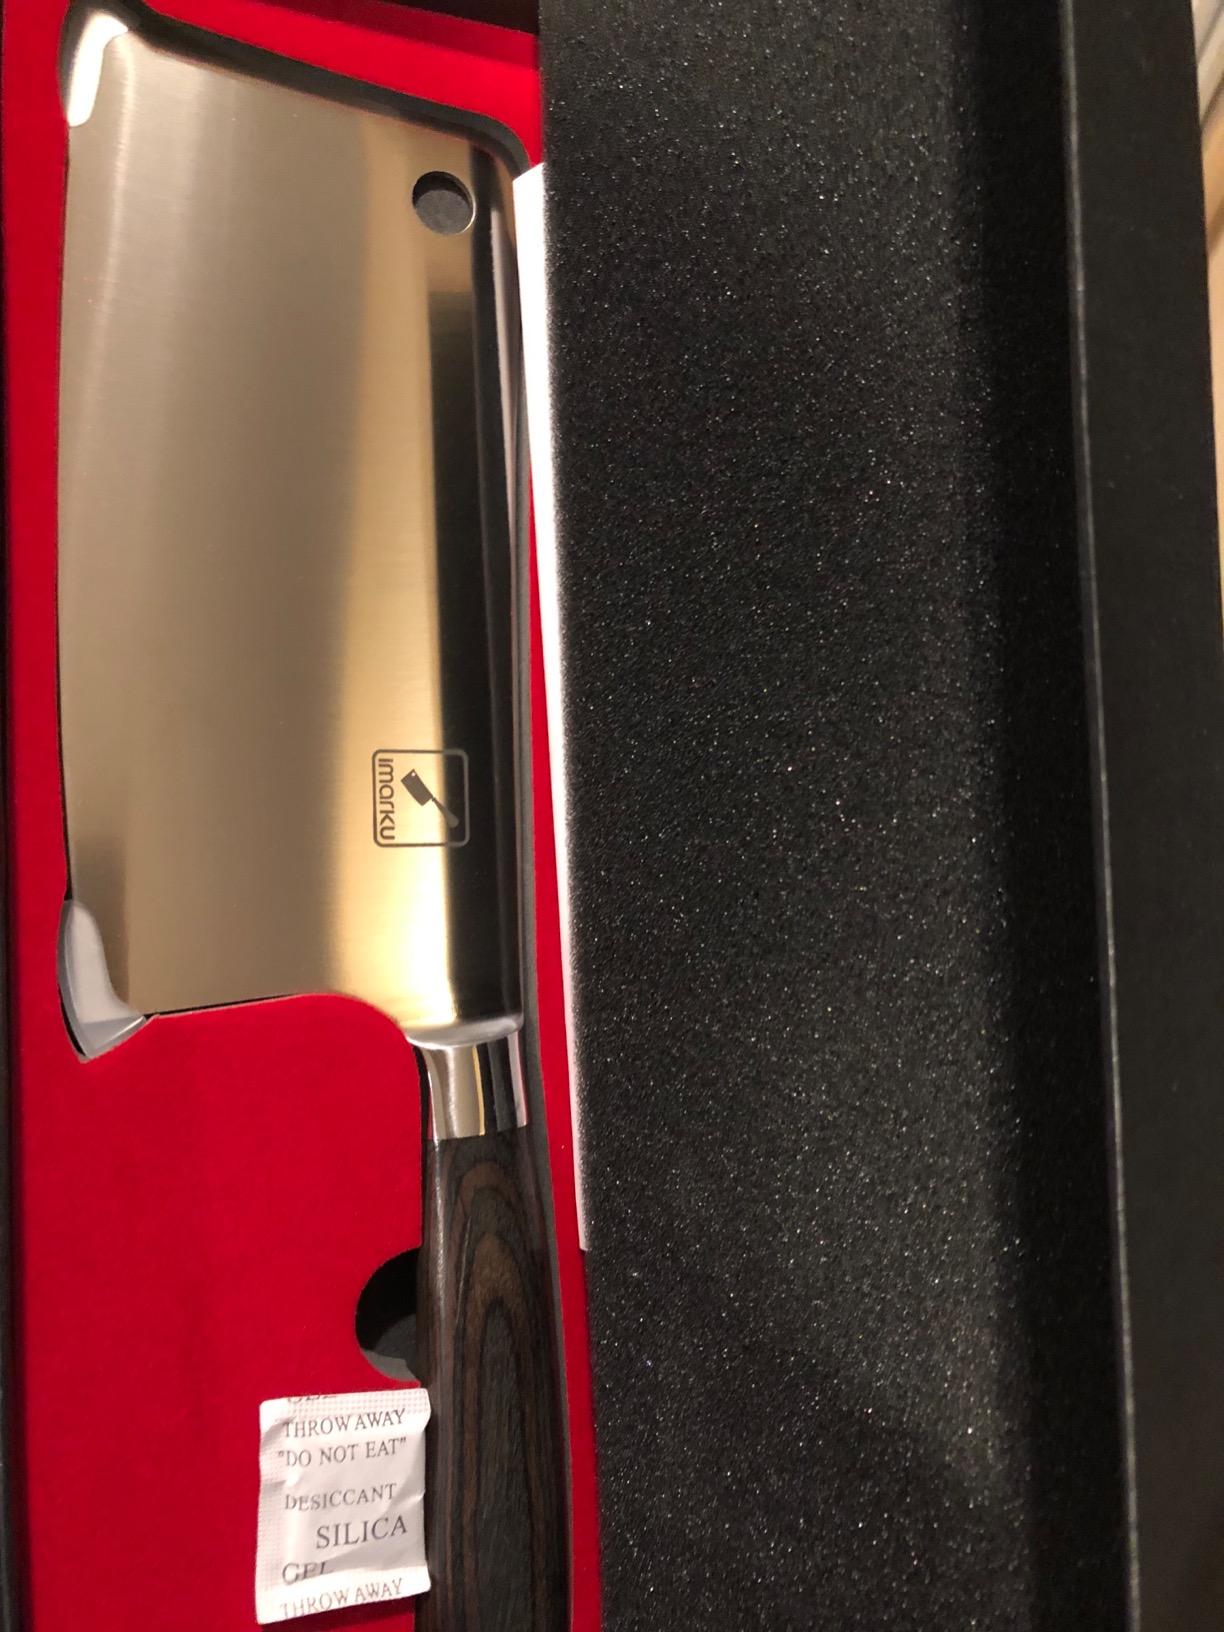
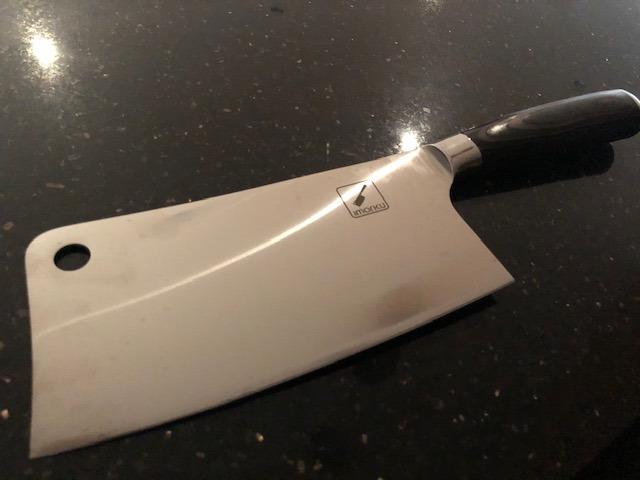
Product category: items_knife
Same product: yes